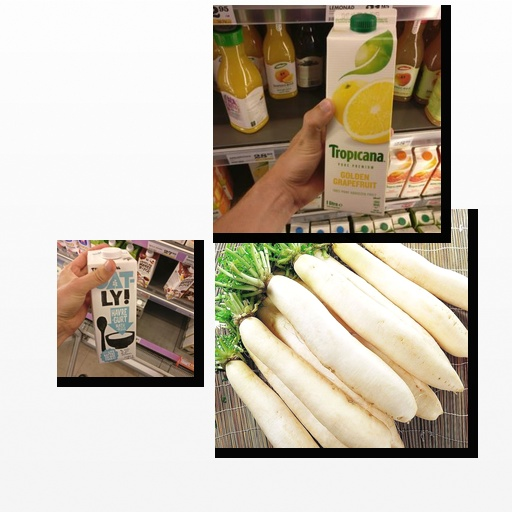
Food items: radish, oat_yogurt, golden_grapefruit_juice